Axel Lillie

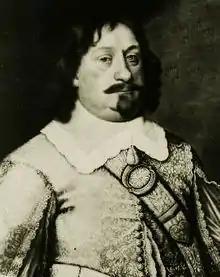
Axel Lillie

Count Axel Lillie, also spelled Lillje (23 July 1603 – 20 December 1662) was a Swedish soldier and politician. He was appointed Governor of all Pomerania in 1643, Privy Councilor in 1648, Governor General of Pomerania in 1652, Field Marshal in 1657, and Governor General of Livonia in 1661. In the Thirty Years' War (1618-1648), he commanded troops at the Battle of Leipzig, in 1642. He had Löfstad Castle built.